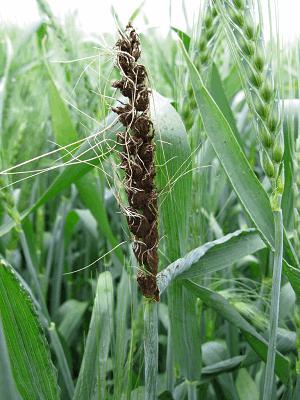
Plant: Wheat
Disease: wheat loose smut